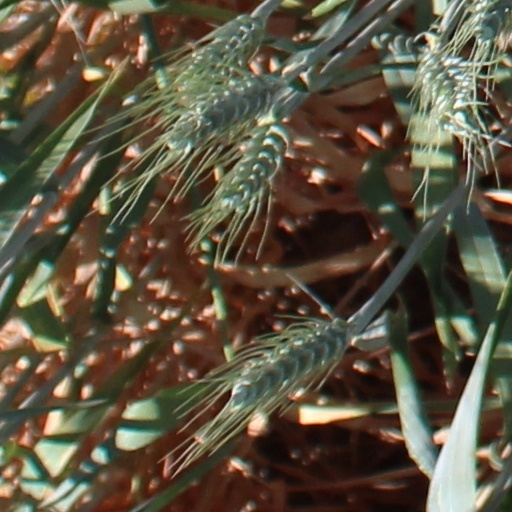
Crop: wheat